S. Husky Höskulds

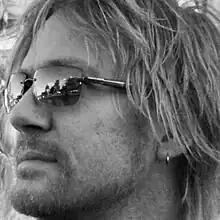

Husky Höskulds moved to Los Angeles in 1991 to study audio engineering at the University of California, Los Angeles. He began his career working with Mitchell Froom and Tchad Blake as a staff engineer at The Sound Factory in the early 1990s but would quickly move on to independent projects with Michael Penn, The Wallflowers, Sheryl Crow, Tom Waits and a steady collaboration with Mike Patton on his various projects. Also important was the work with the producers Craig Street and Joe Henry, for whom he also recorded and mixed two of his own albums. In 2002 he won a Grammy for Best Engineered Album, Non-Classical alongside Jay Newland for the multiple awarded debut album "Come Away with Me" by Norah Jones co-produced by Craig Street.